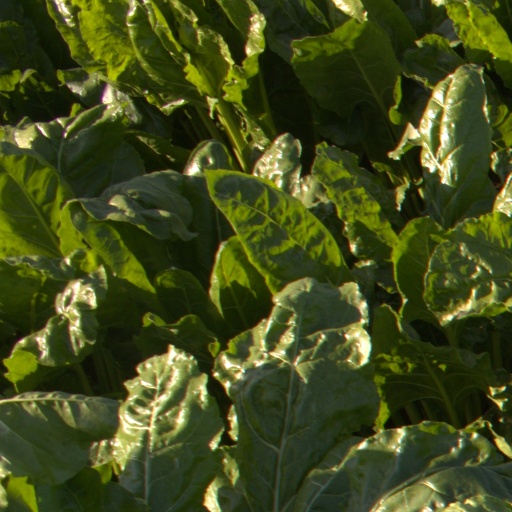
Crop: sugar beet